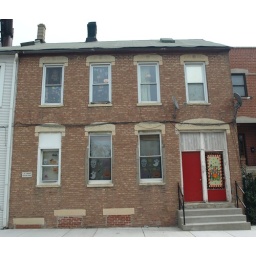
This 1889 building was formerly below street grade, as evidenced by odd-shaped bricked-up windows.